Neuerburg (castle)

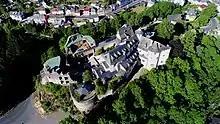
Neuerburg, 2017 aerial photograph

The first definite record of the hillside castle was in 1132, when a Theoderic of Neuerburg witnessed a deed of gift. The castle was certainly older than that because, in 1270, the Count of Vianden and "Herrschaft" of Neuerburg were described as an old fief of his house, which he himself was enfeoffed with by the Count of Luxemburg.